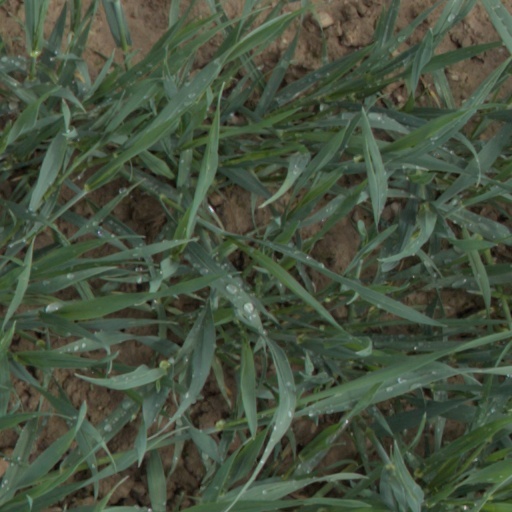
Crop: wheat